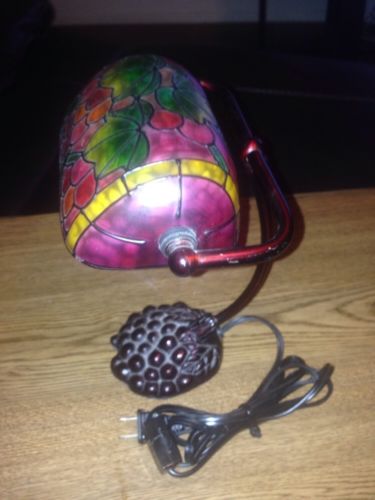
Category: lamp